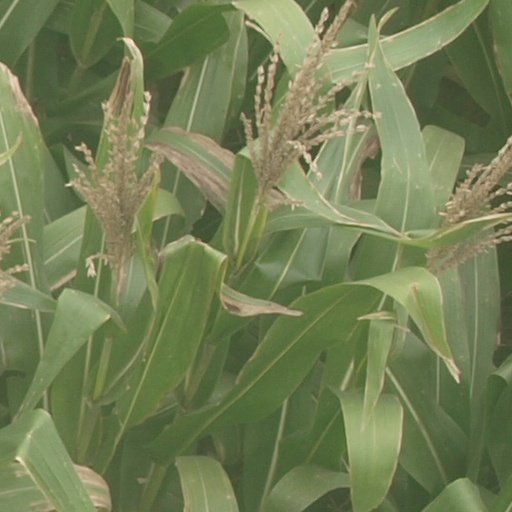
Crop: maize; corn